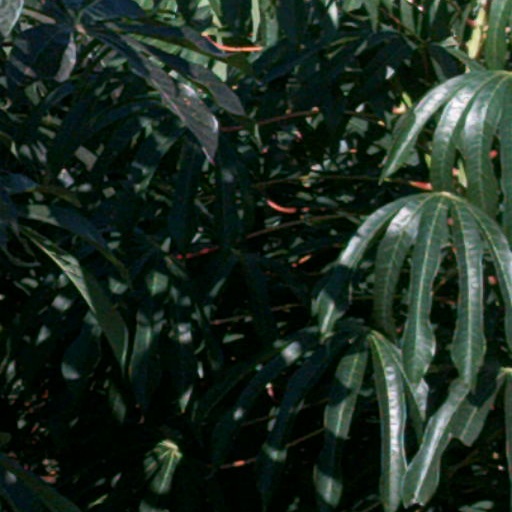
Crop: cassava